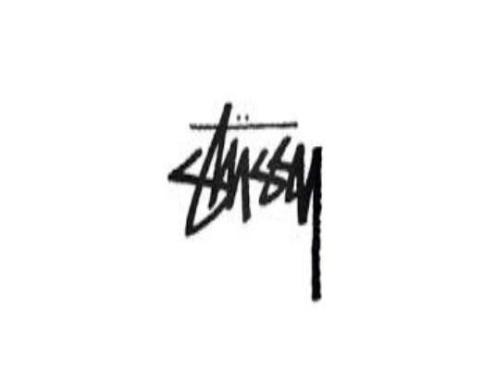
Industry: Clothes